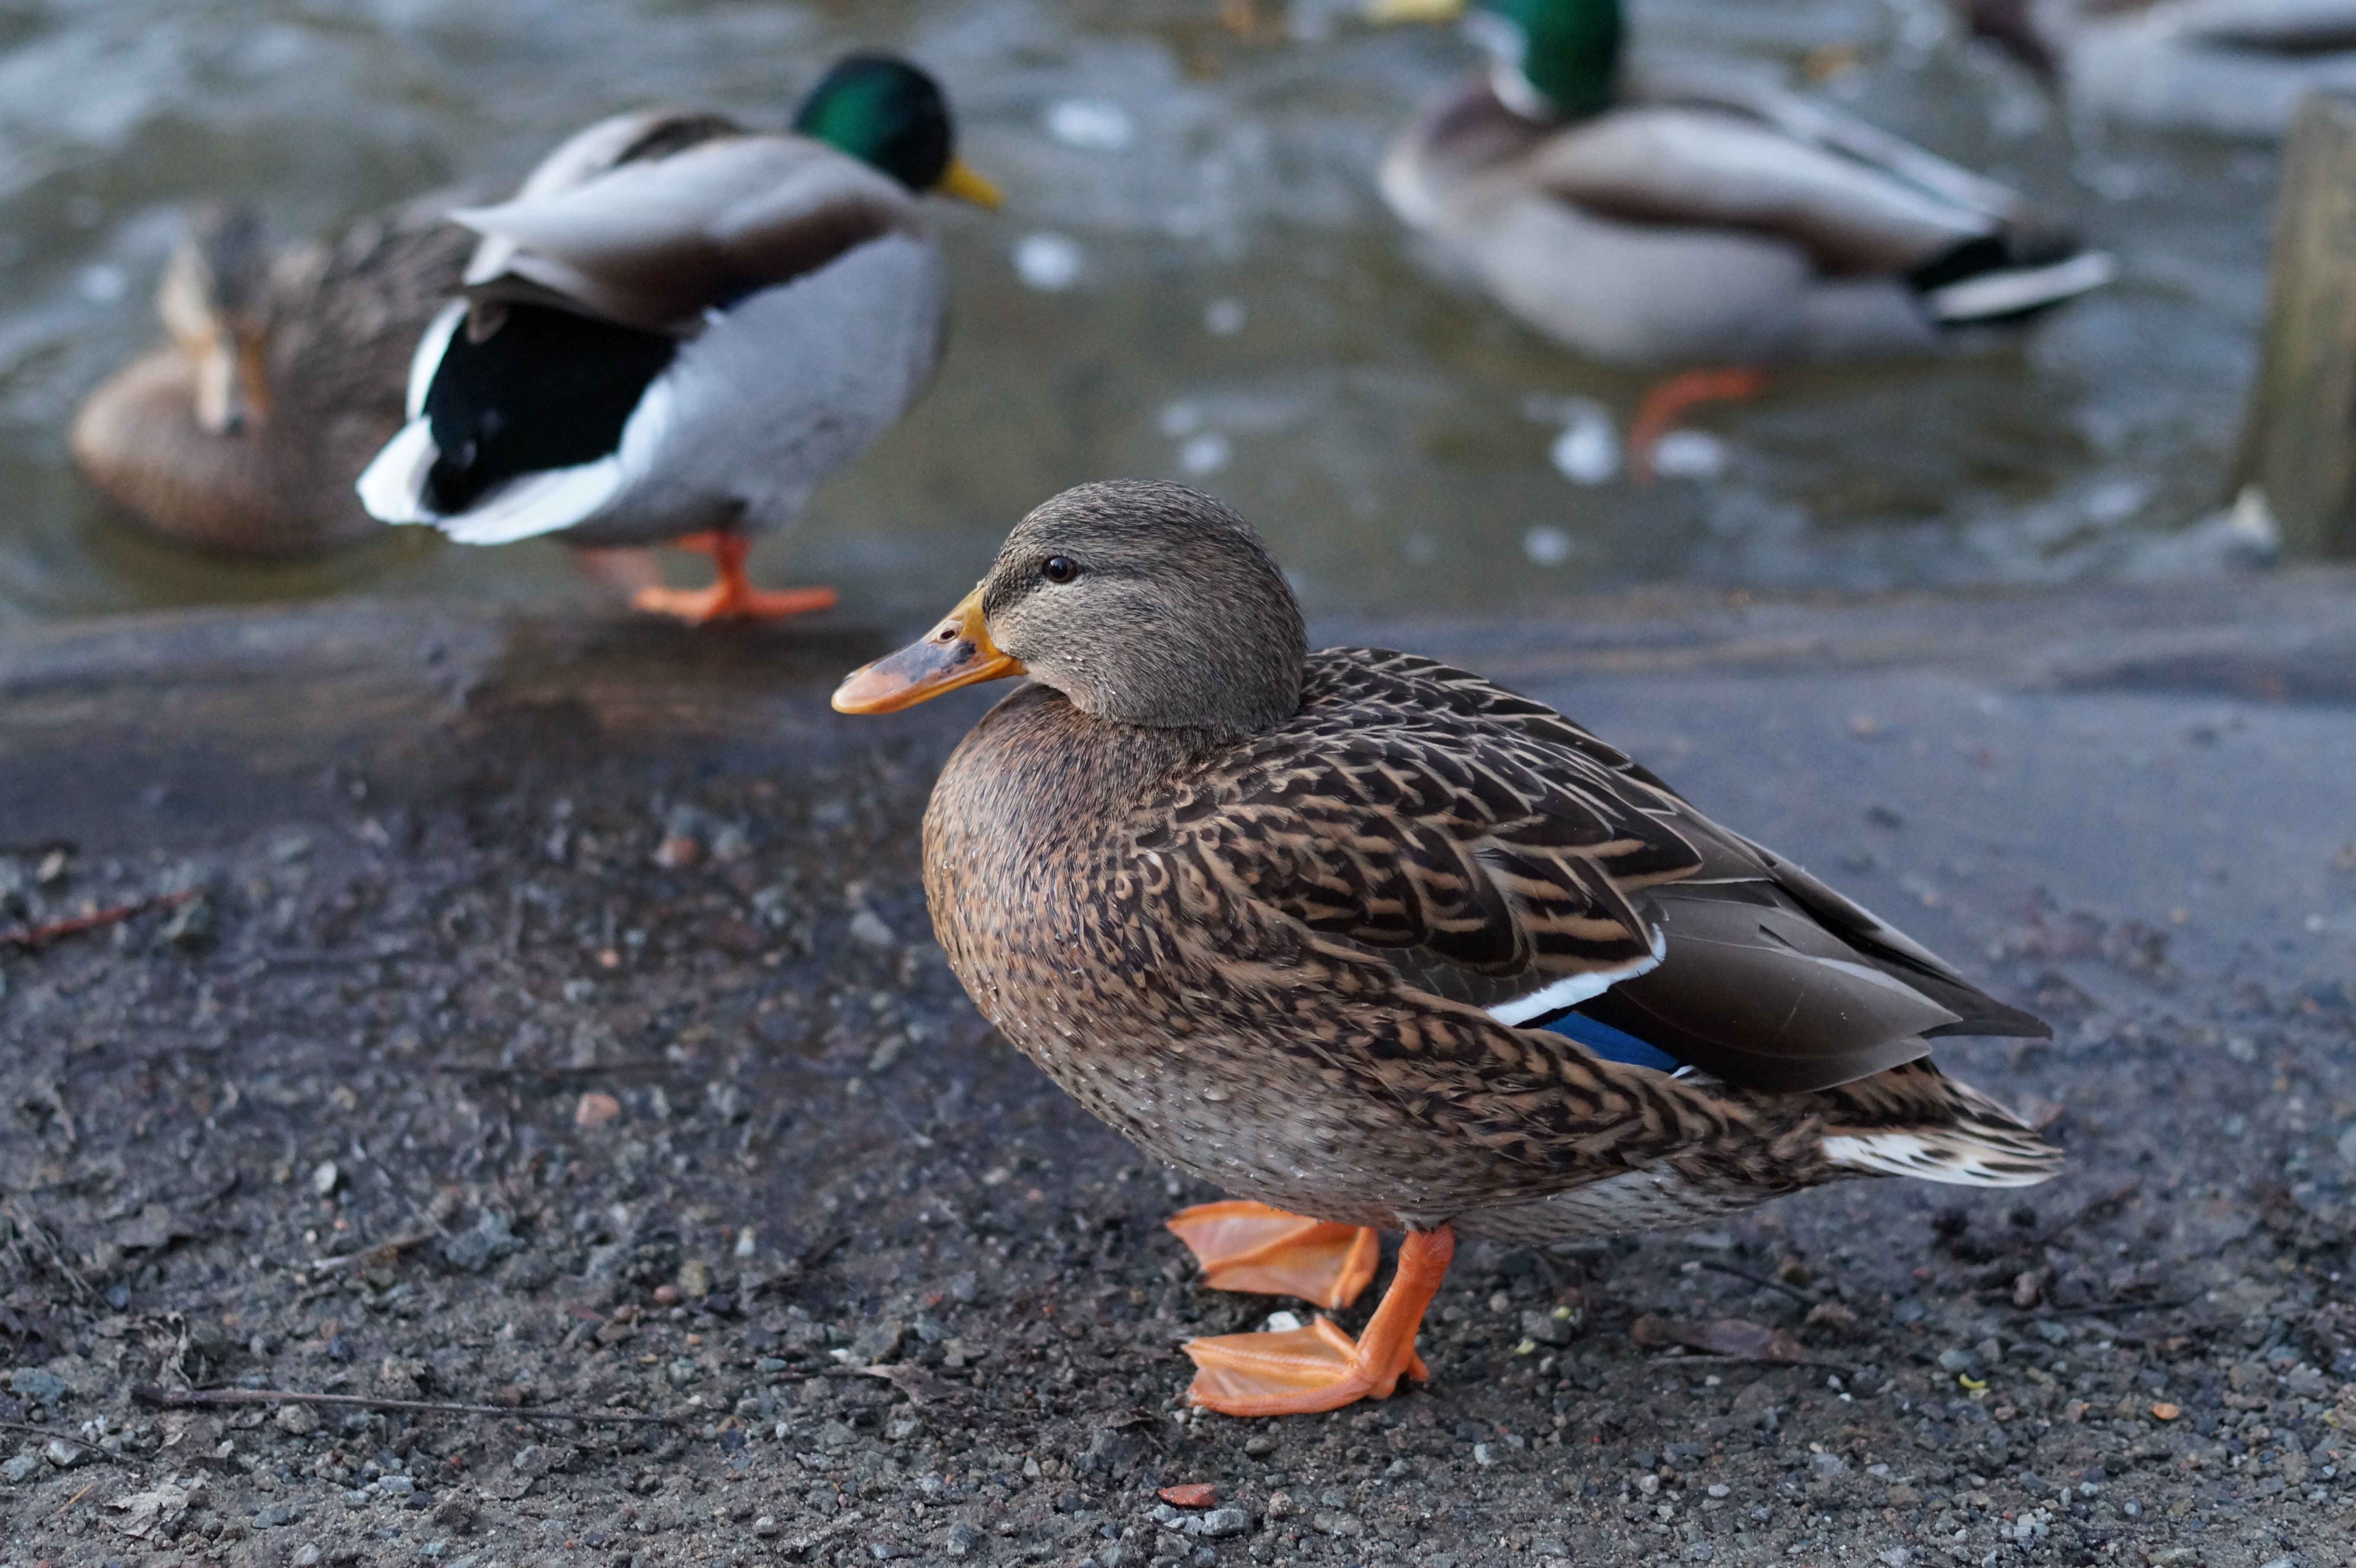
bird, wildlife, beak, fauna, poultry, birds, duck, vertebrate, waterfowl, water bird, mallard, ducks geese and swans